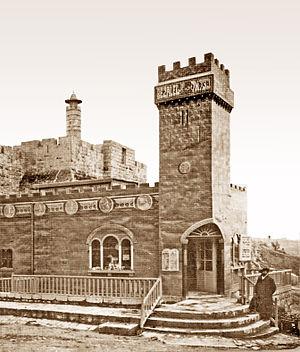
La porte de Jaffa ou porte de l'Ami, ou porte de la Tour de David est un ancien passage dans les fortifications de la Vieille ville de Jérusalem.